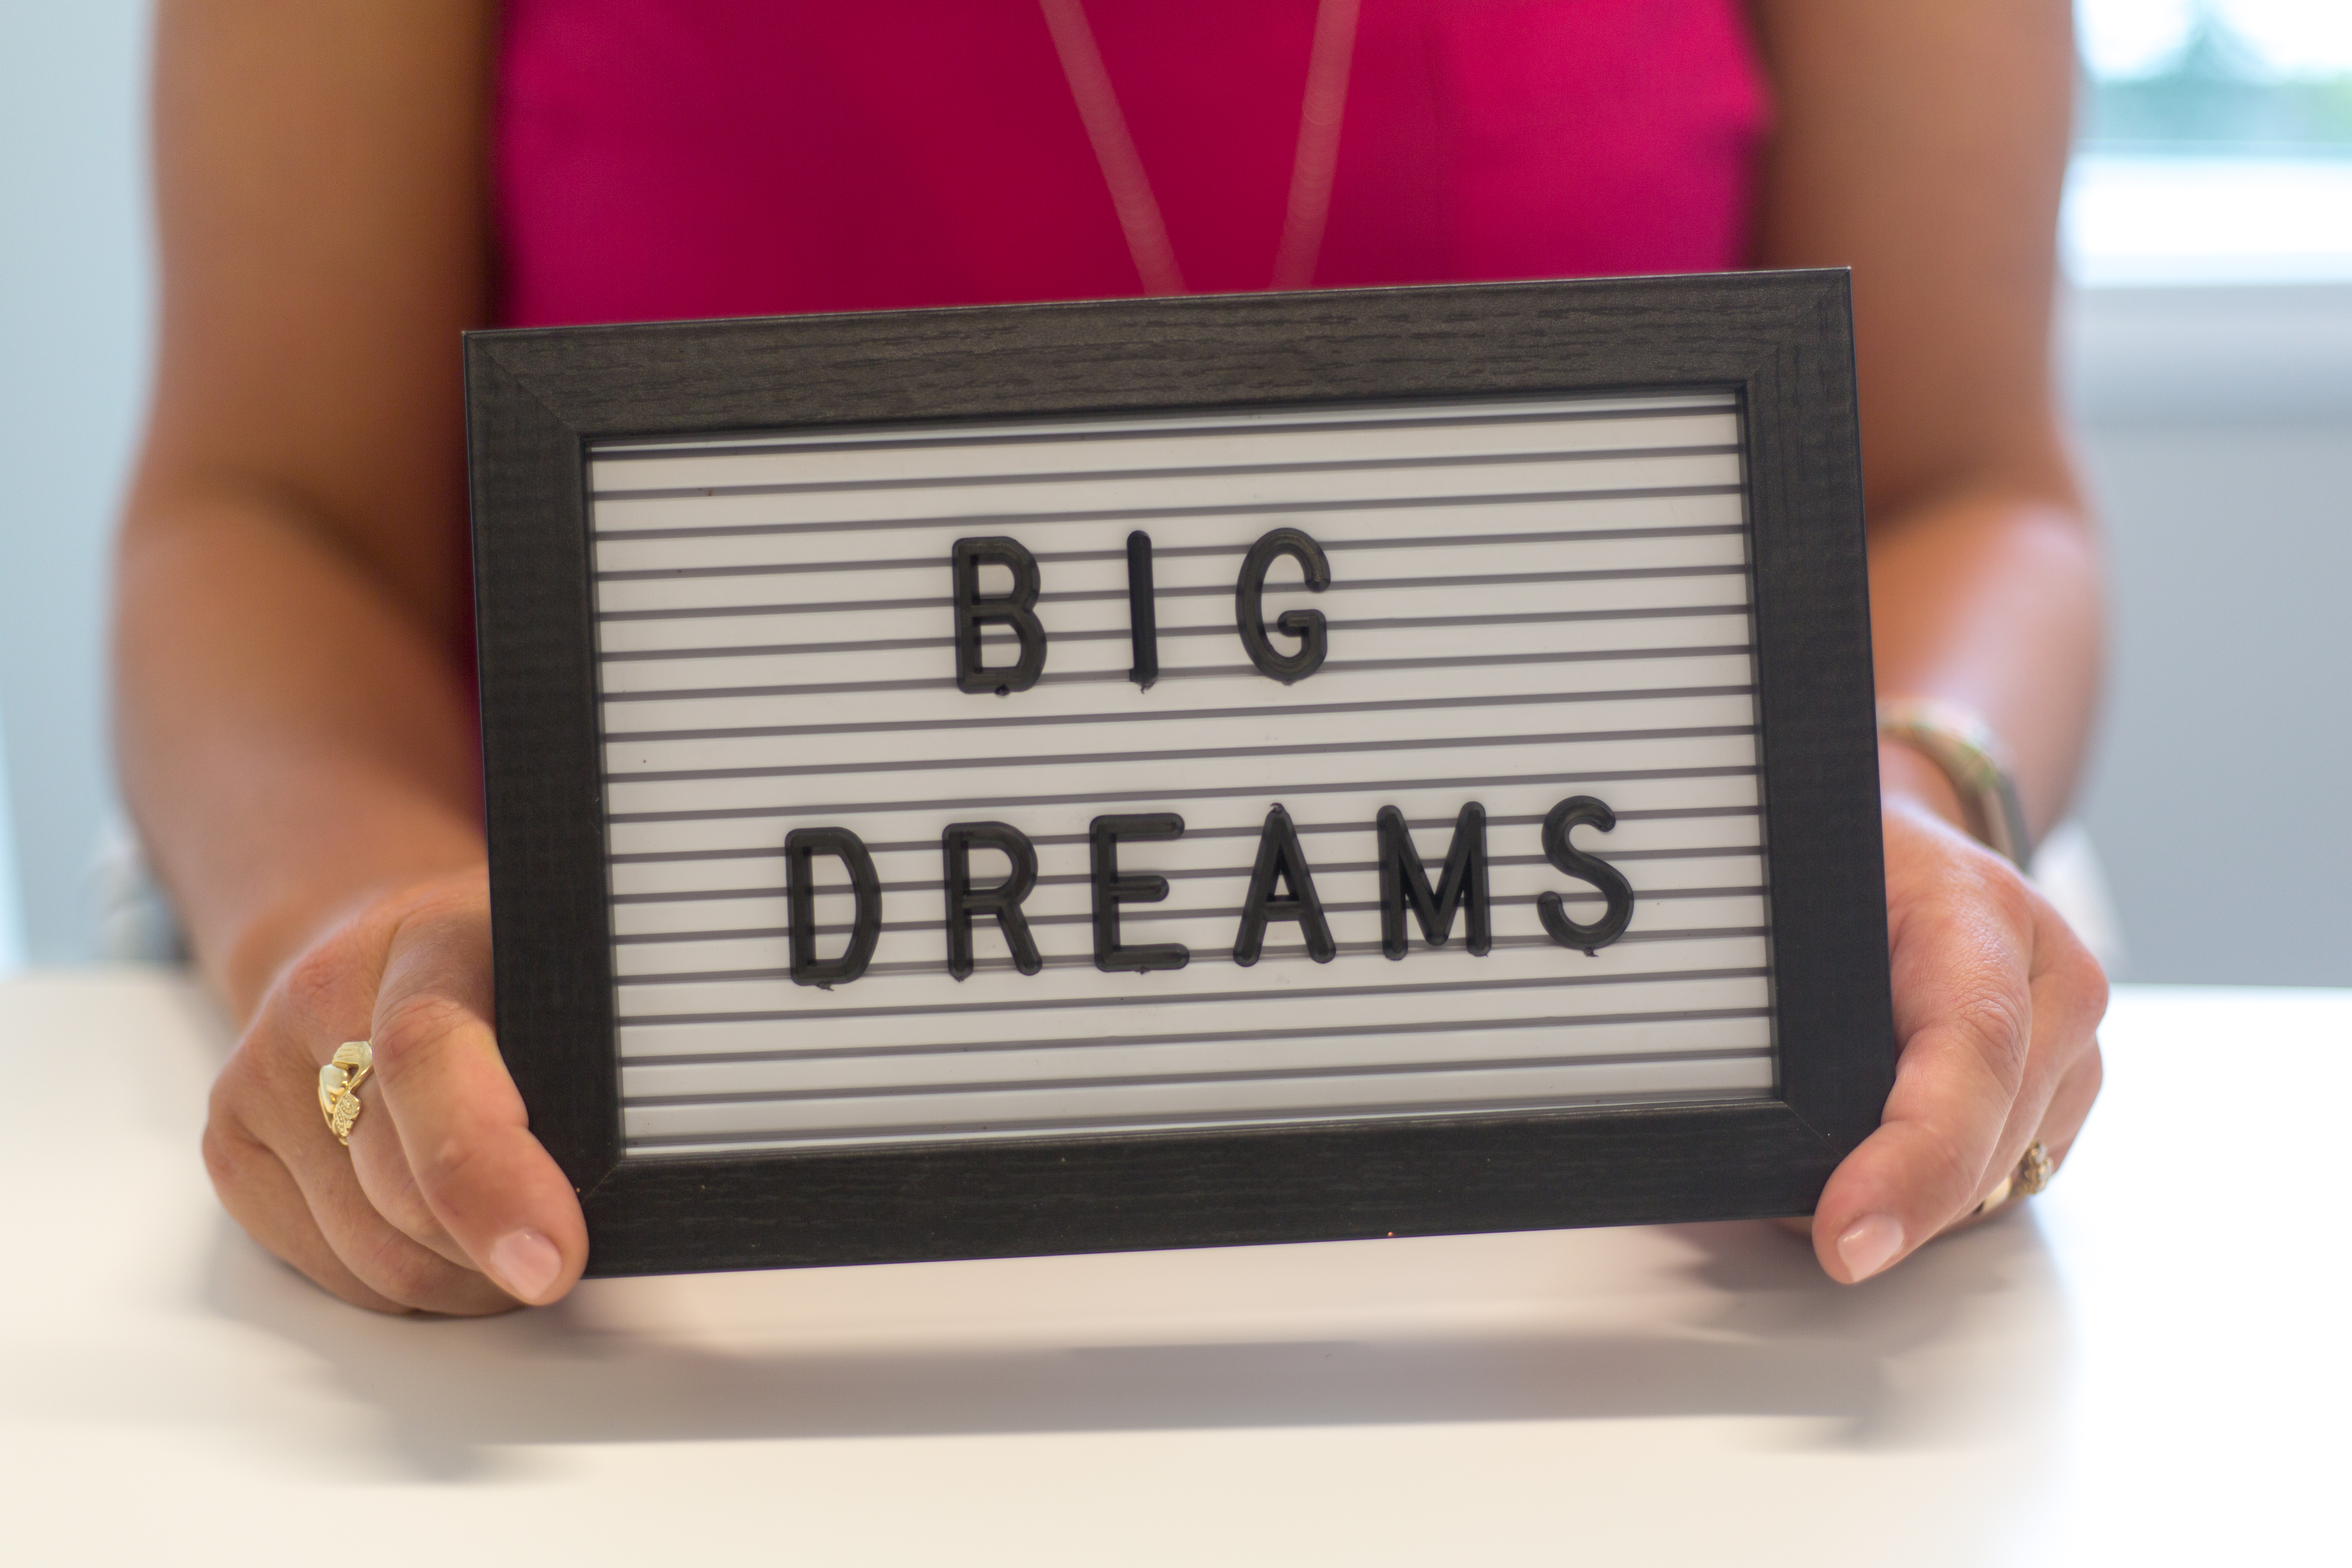
eyelash, finger, gesture, font, rectangle, Material property, gadget, waist, bag, electronic device, thumb, nail, happy, wood, street fashion, fashion accessory, brand, wallet, pattern, magenta, tablet computer, display device, Luggage and bags, eyewear, audio equipment, chest, label, paper product, number, room, multimedia, illustration, mobile device, paper